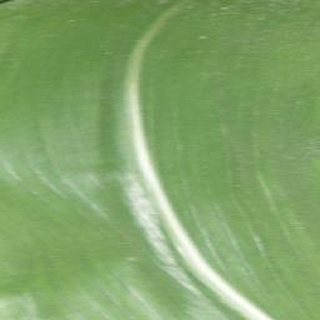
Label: healthy_corn